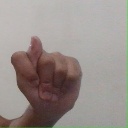
अक्षर: ट